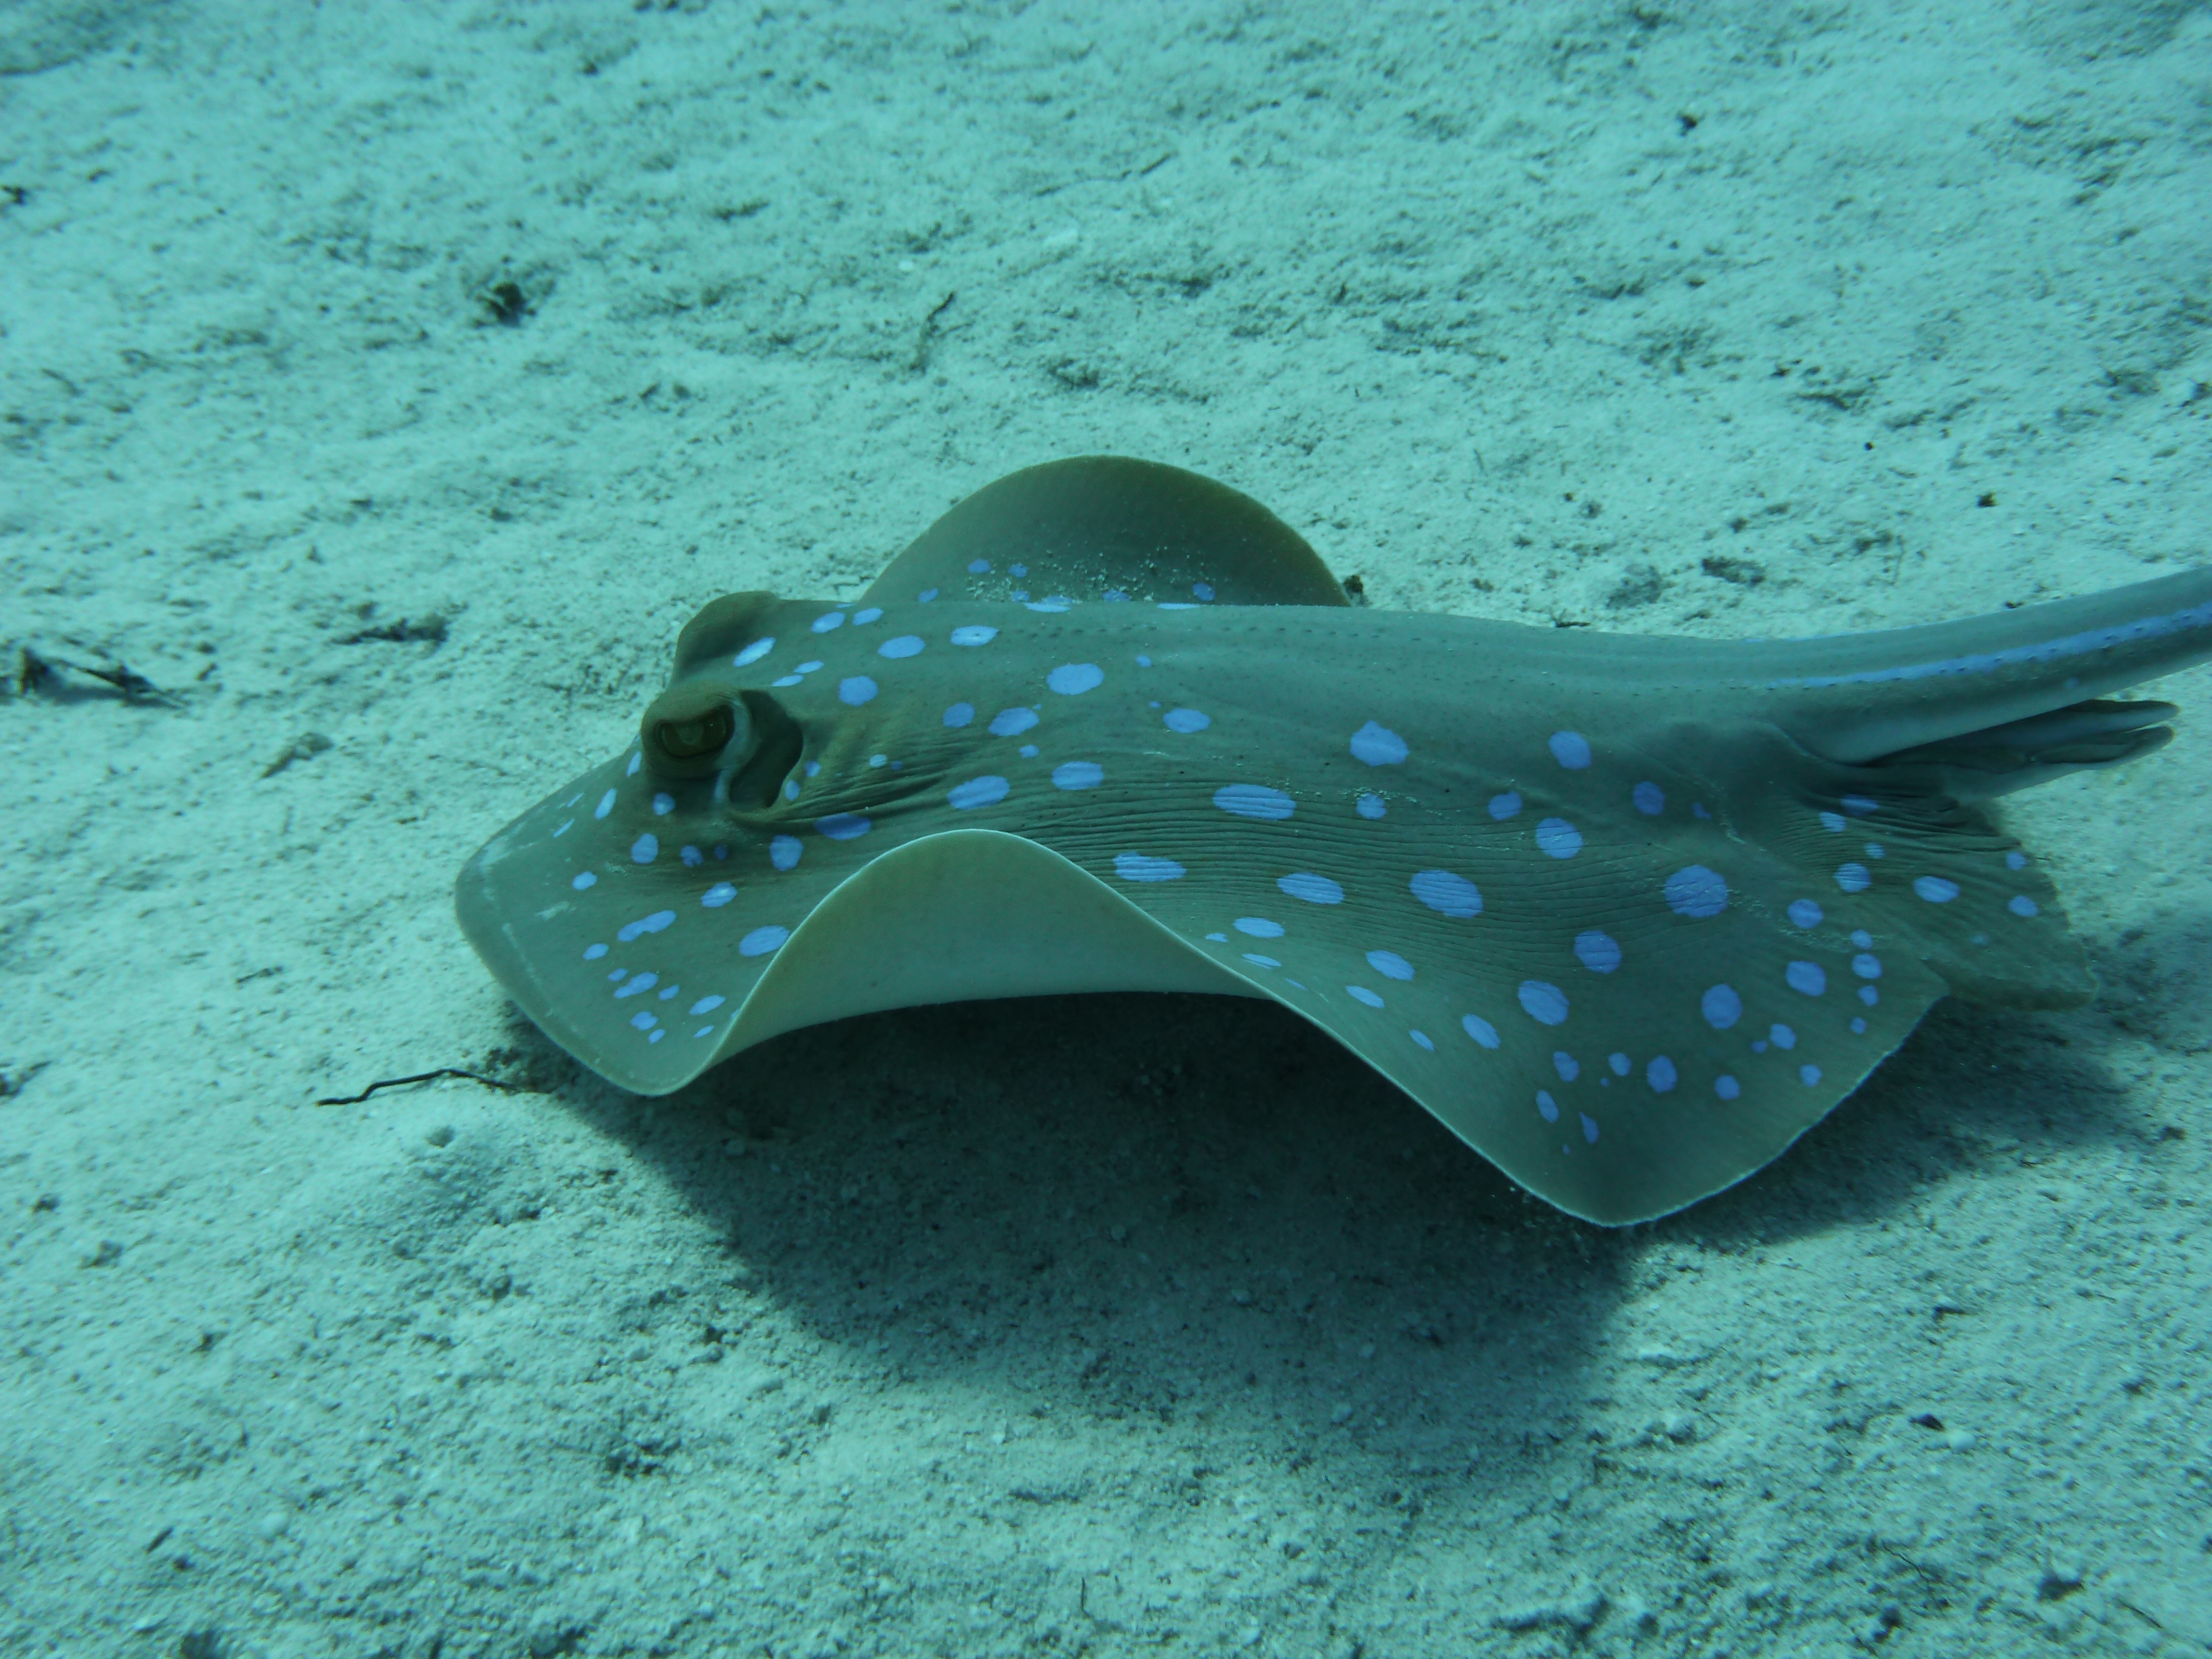
sea, skate, underwater, biology, blue, fish, stingray, coral reef, reef, egypt, vertebrate, rays, red sea, blue spotted stingrays, marine biology, coral reef fish, cartilaginous fish, rays and skates